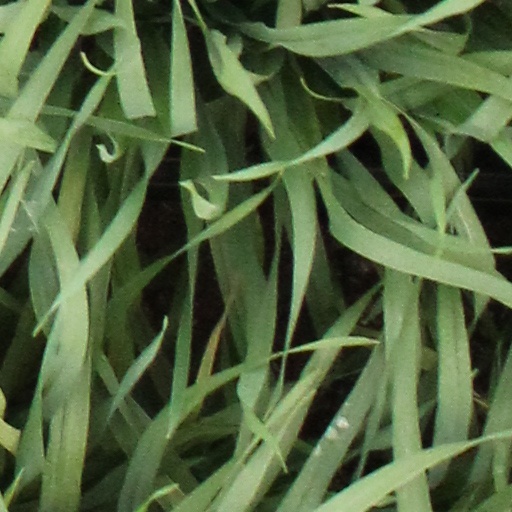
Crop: wheat